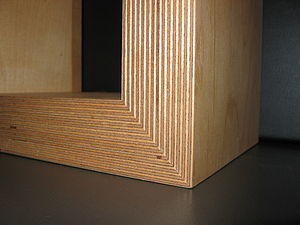
Birk (materiale)
Birke krydsfinér
Birketræ som materiale stammer fra træsorten birk, der findes i ca. 60 artsvarianter i den nordlige halvkugles tempererede egne. Fra Danmark kendes arterne Dunbirk og Vortebirk. Birketræet forbindes især med sin hvide, grå eller lyse rødlige bark. Som materiale er træet almindeligvis lyst med en blank, hvidgullig farve. En gyldenbrun, kirsebærlignende variant kendes fra Kanadisk Birk. Træet er finporet, let til middeltungt og har gerne utydelige årringe. Det kan fremstå ’flammet’, dvs. med mørkere aftegninger.